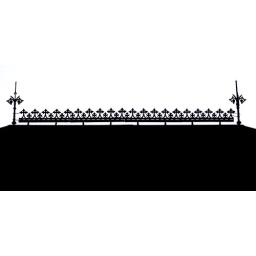
The roof detail on top of an old house in Gundaroo.